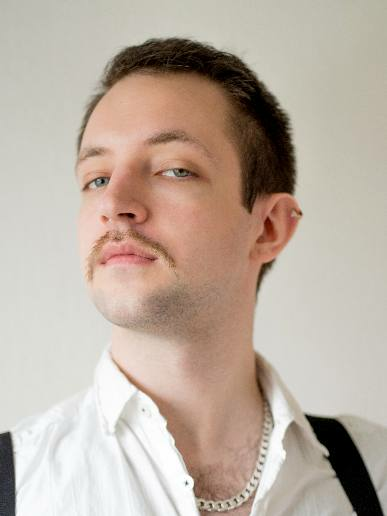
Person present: Yes